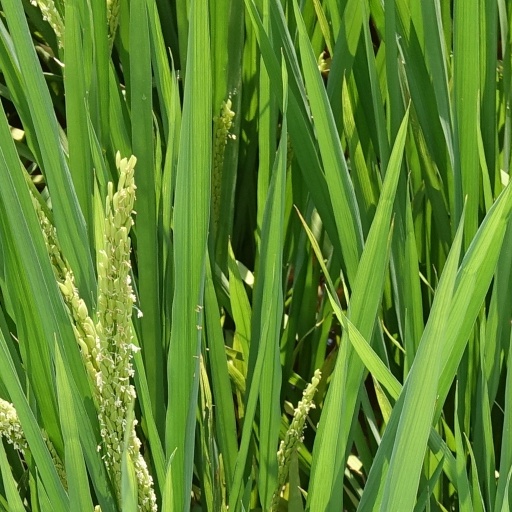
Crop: rice